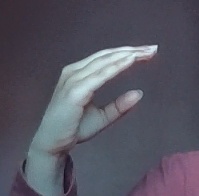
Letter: jeem